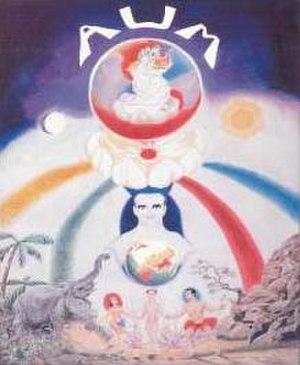
Le Chemin de la véritable initiation magique est le premier ouvrage d'une série en trois volumes de Franz Bardon, publié en 1956.